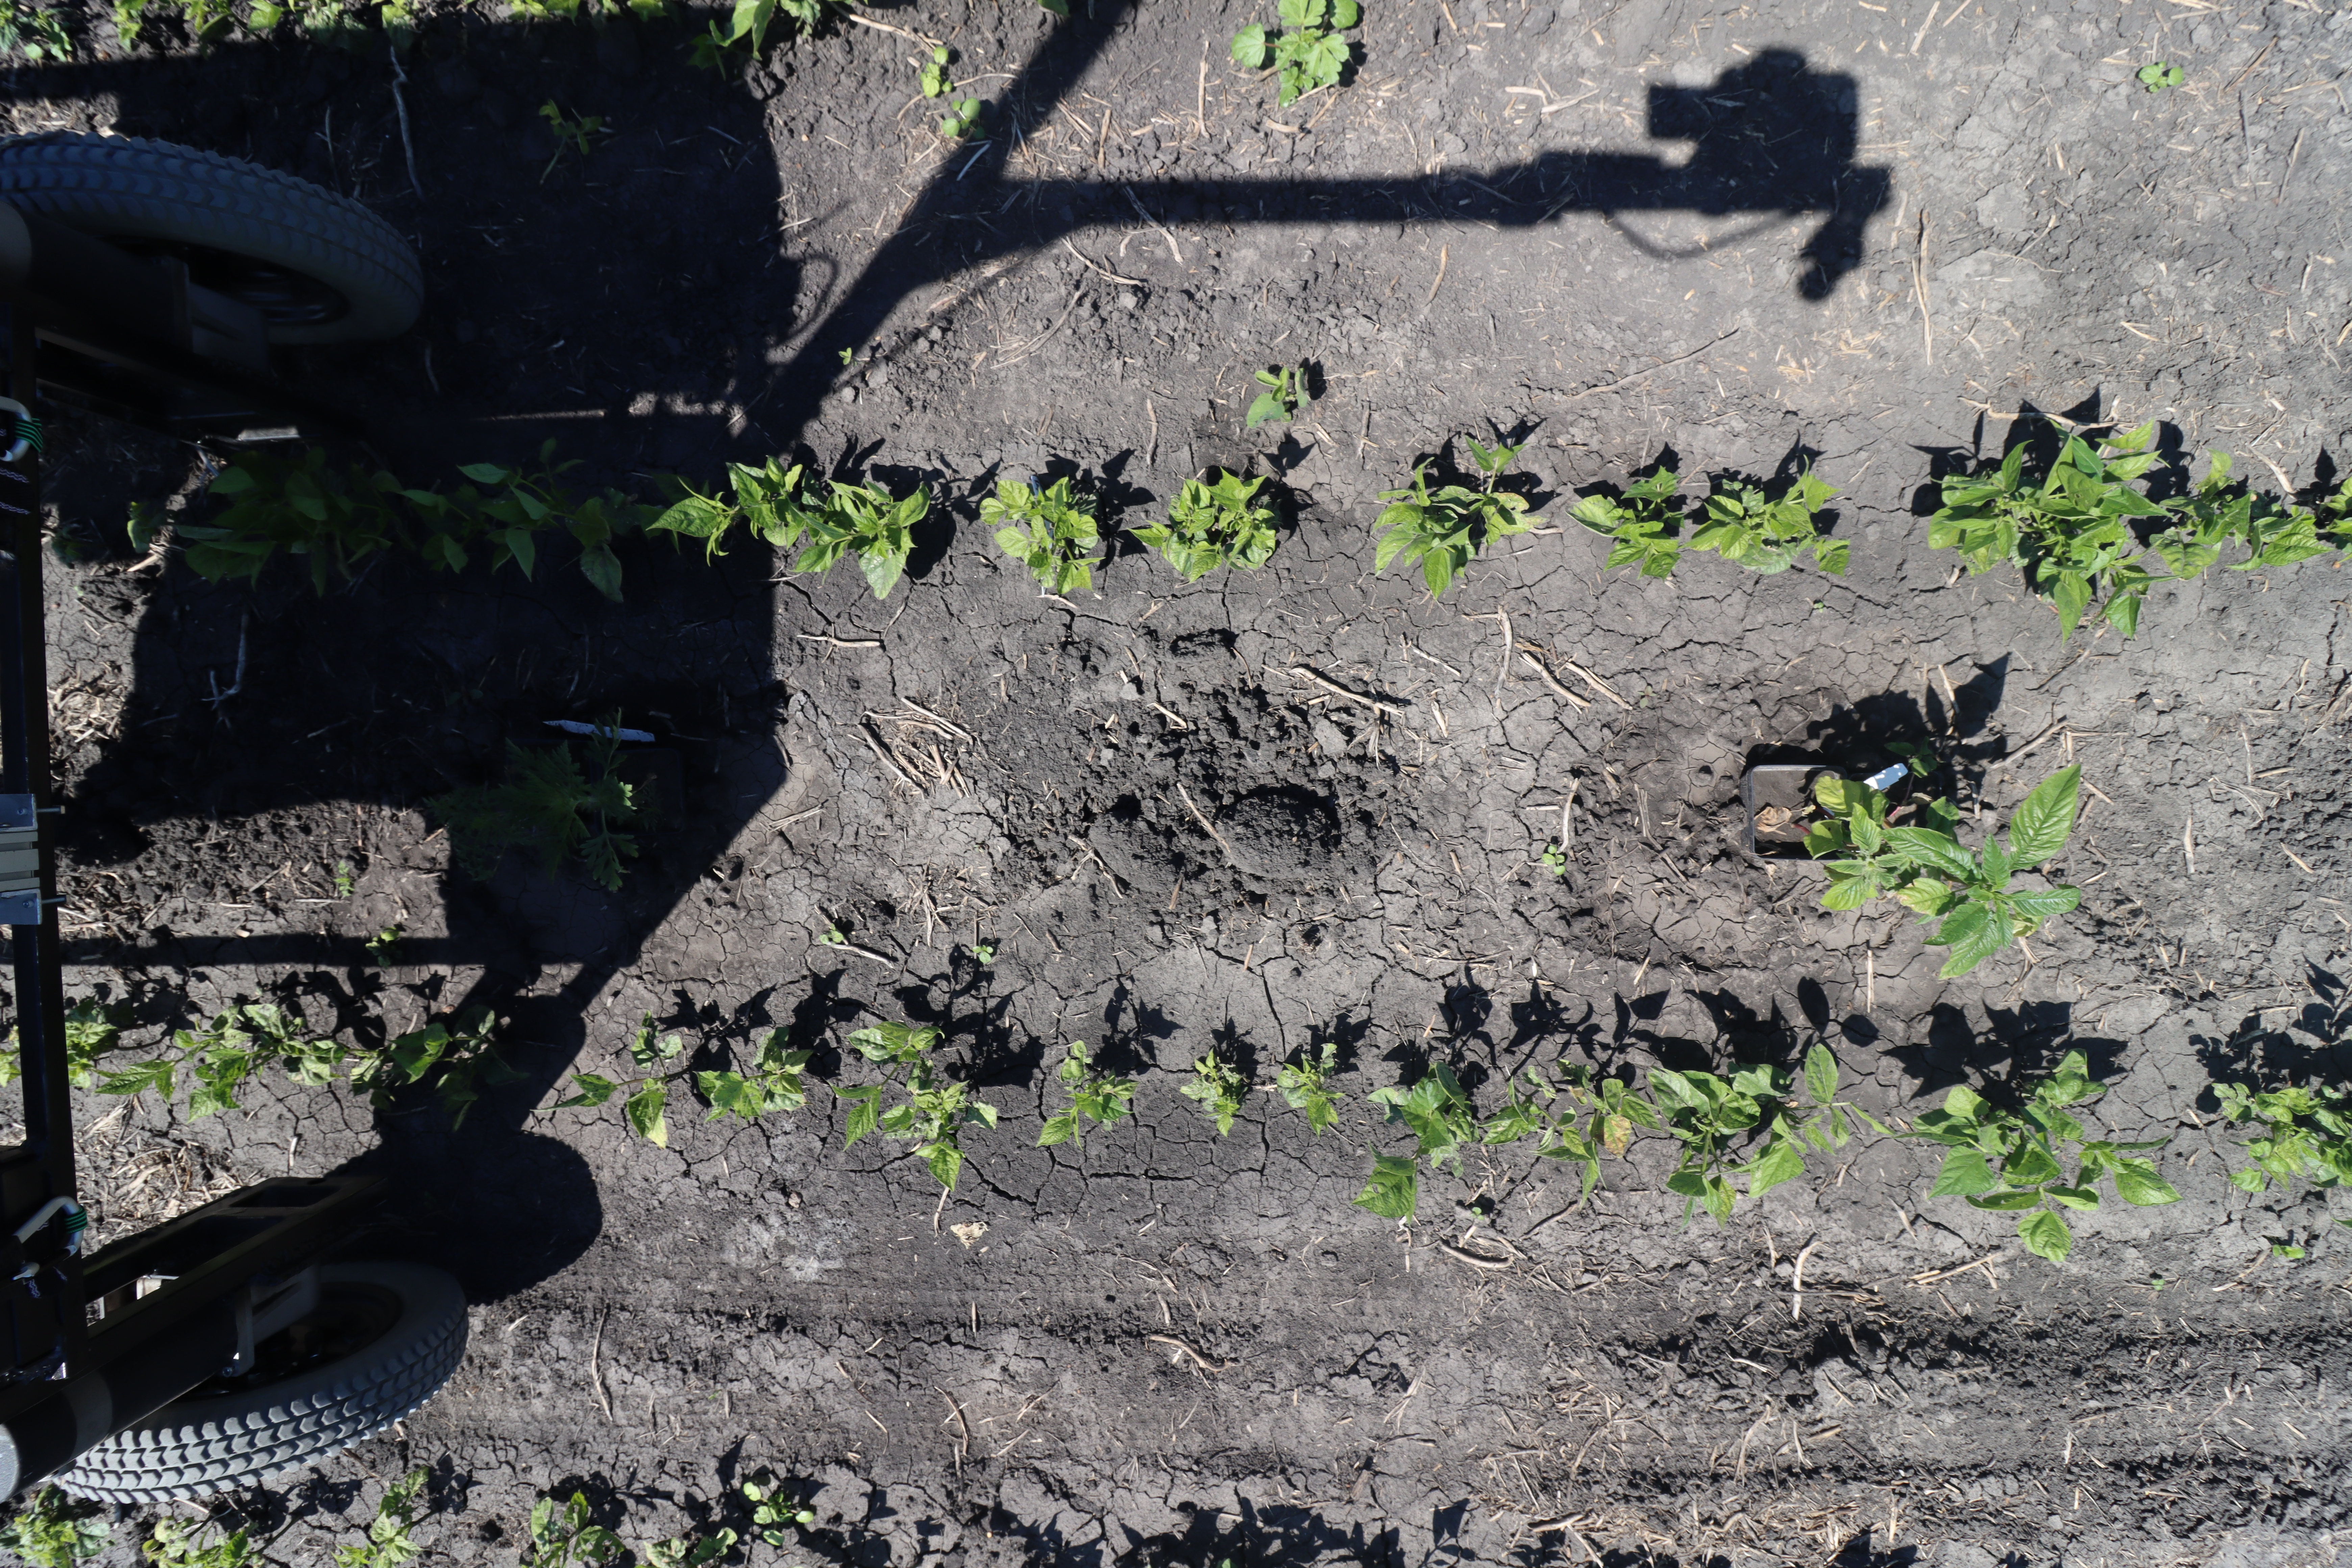
Crop: Black bean
Objects: Blackbean, Blackbean, Blackbean, Blackbean, Blackbean, Blackbean, Blackbean, Blackbean, Blackbean, Blackbean, Blackbean, Blackbean, Blackbean, Ragweed, Waterhemp, Blackbean, Blackbean, Blackbean, Blackbean, Blackbean, Blackbean, Blackbean, Soybean, Waterhemp